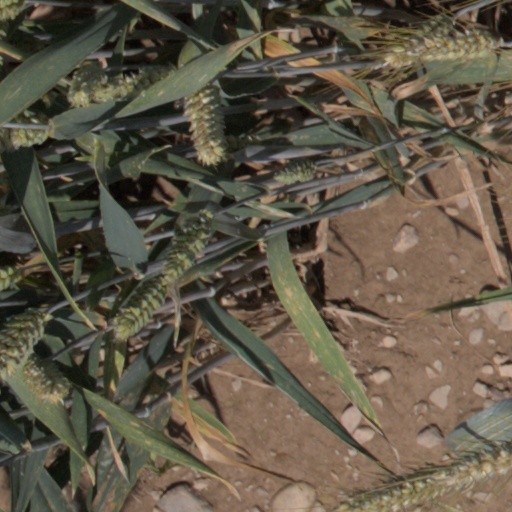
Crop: wheat